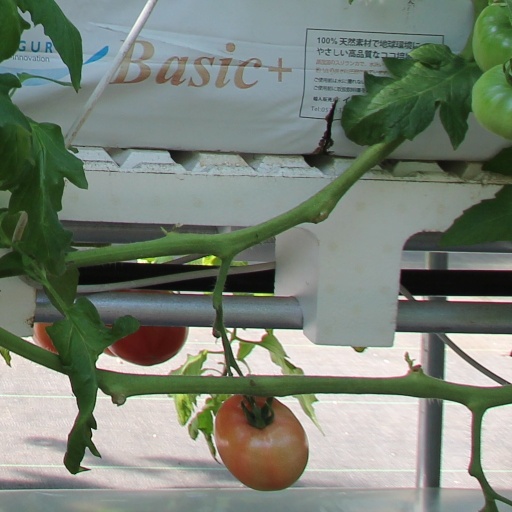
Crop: tomato